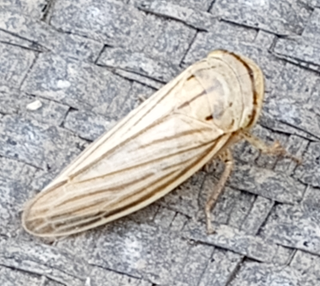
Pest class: non_pest_herbivores